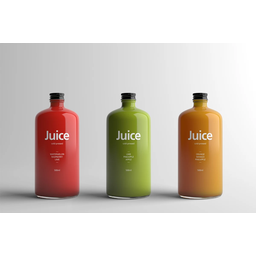
Label: glass